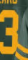
Number: 3